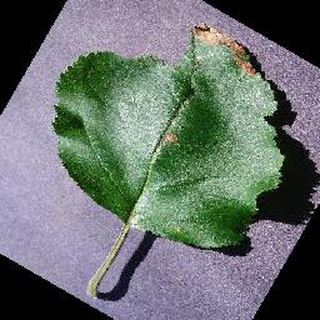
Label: apple_black_rot